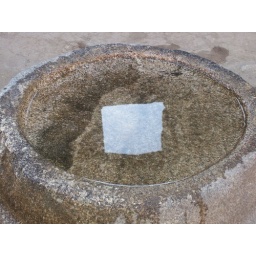
The window reflected in the water dish.